Political history of Ghana

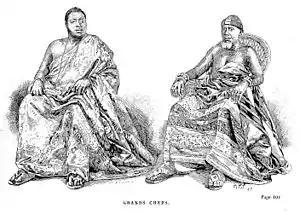
Grand Chiefs of the Ashanti Empire, , Visual Art by Jules Gros.

The Ashanti Empire was created from a confederacy of several chiefdoms and united as a single state under the Golden stool. The Asantehene was the highest form of authority in the empire where most of Ashanti's power centered upon. He did not enjoy absolute rule. If the Asantehene violated the oaths he took during his enstoolment, he could be impeached. The "Asanteman Council " served as the advisory body to the king. Every Metropolitan Ashanti state was headed by an "Amanhene" or paramount chief who served as the principal rulers of each state. The "Ohene" was in charge of the state divisions whiles the "odikro" exercised jurisdiction over all villages in Ashanti. The "Kotoko Council" was the legislative body of the empire.